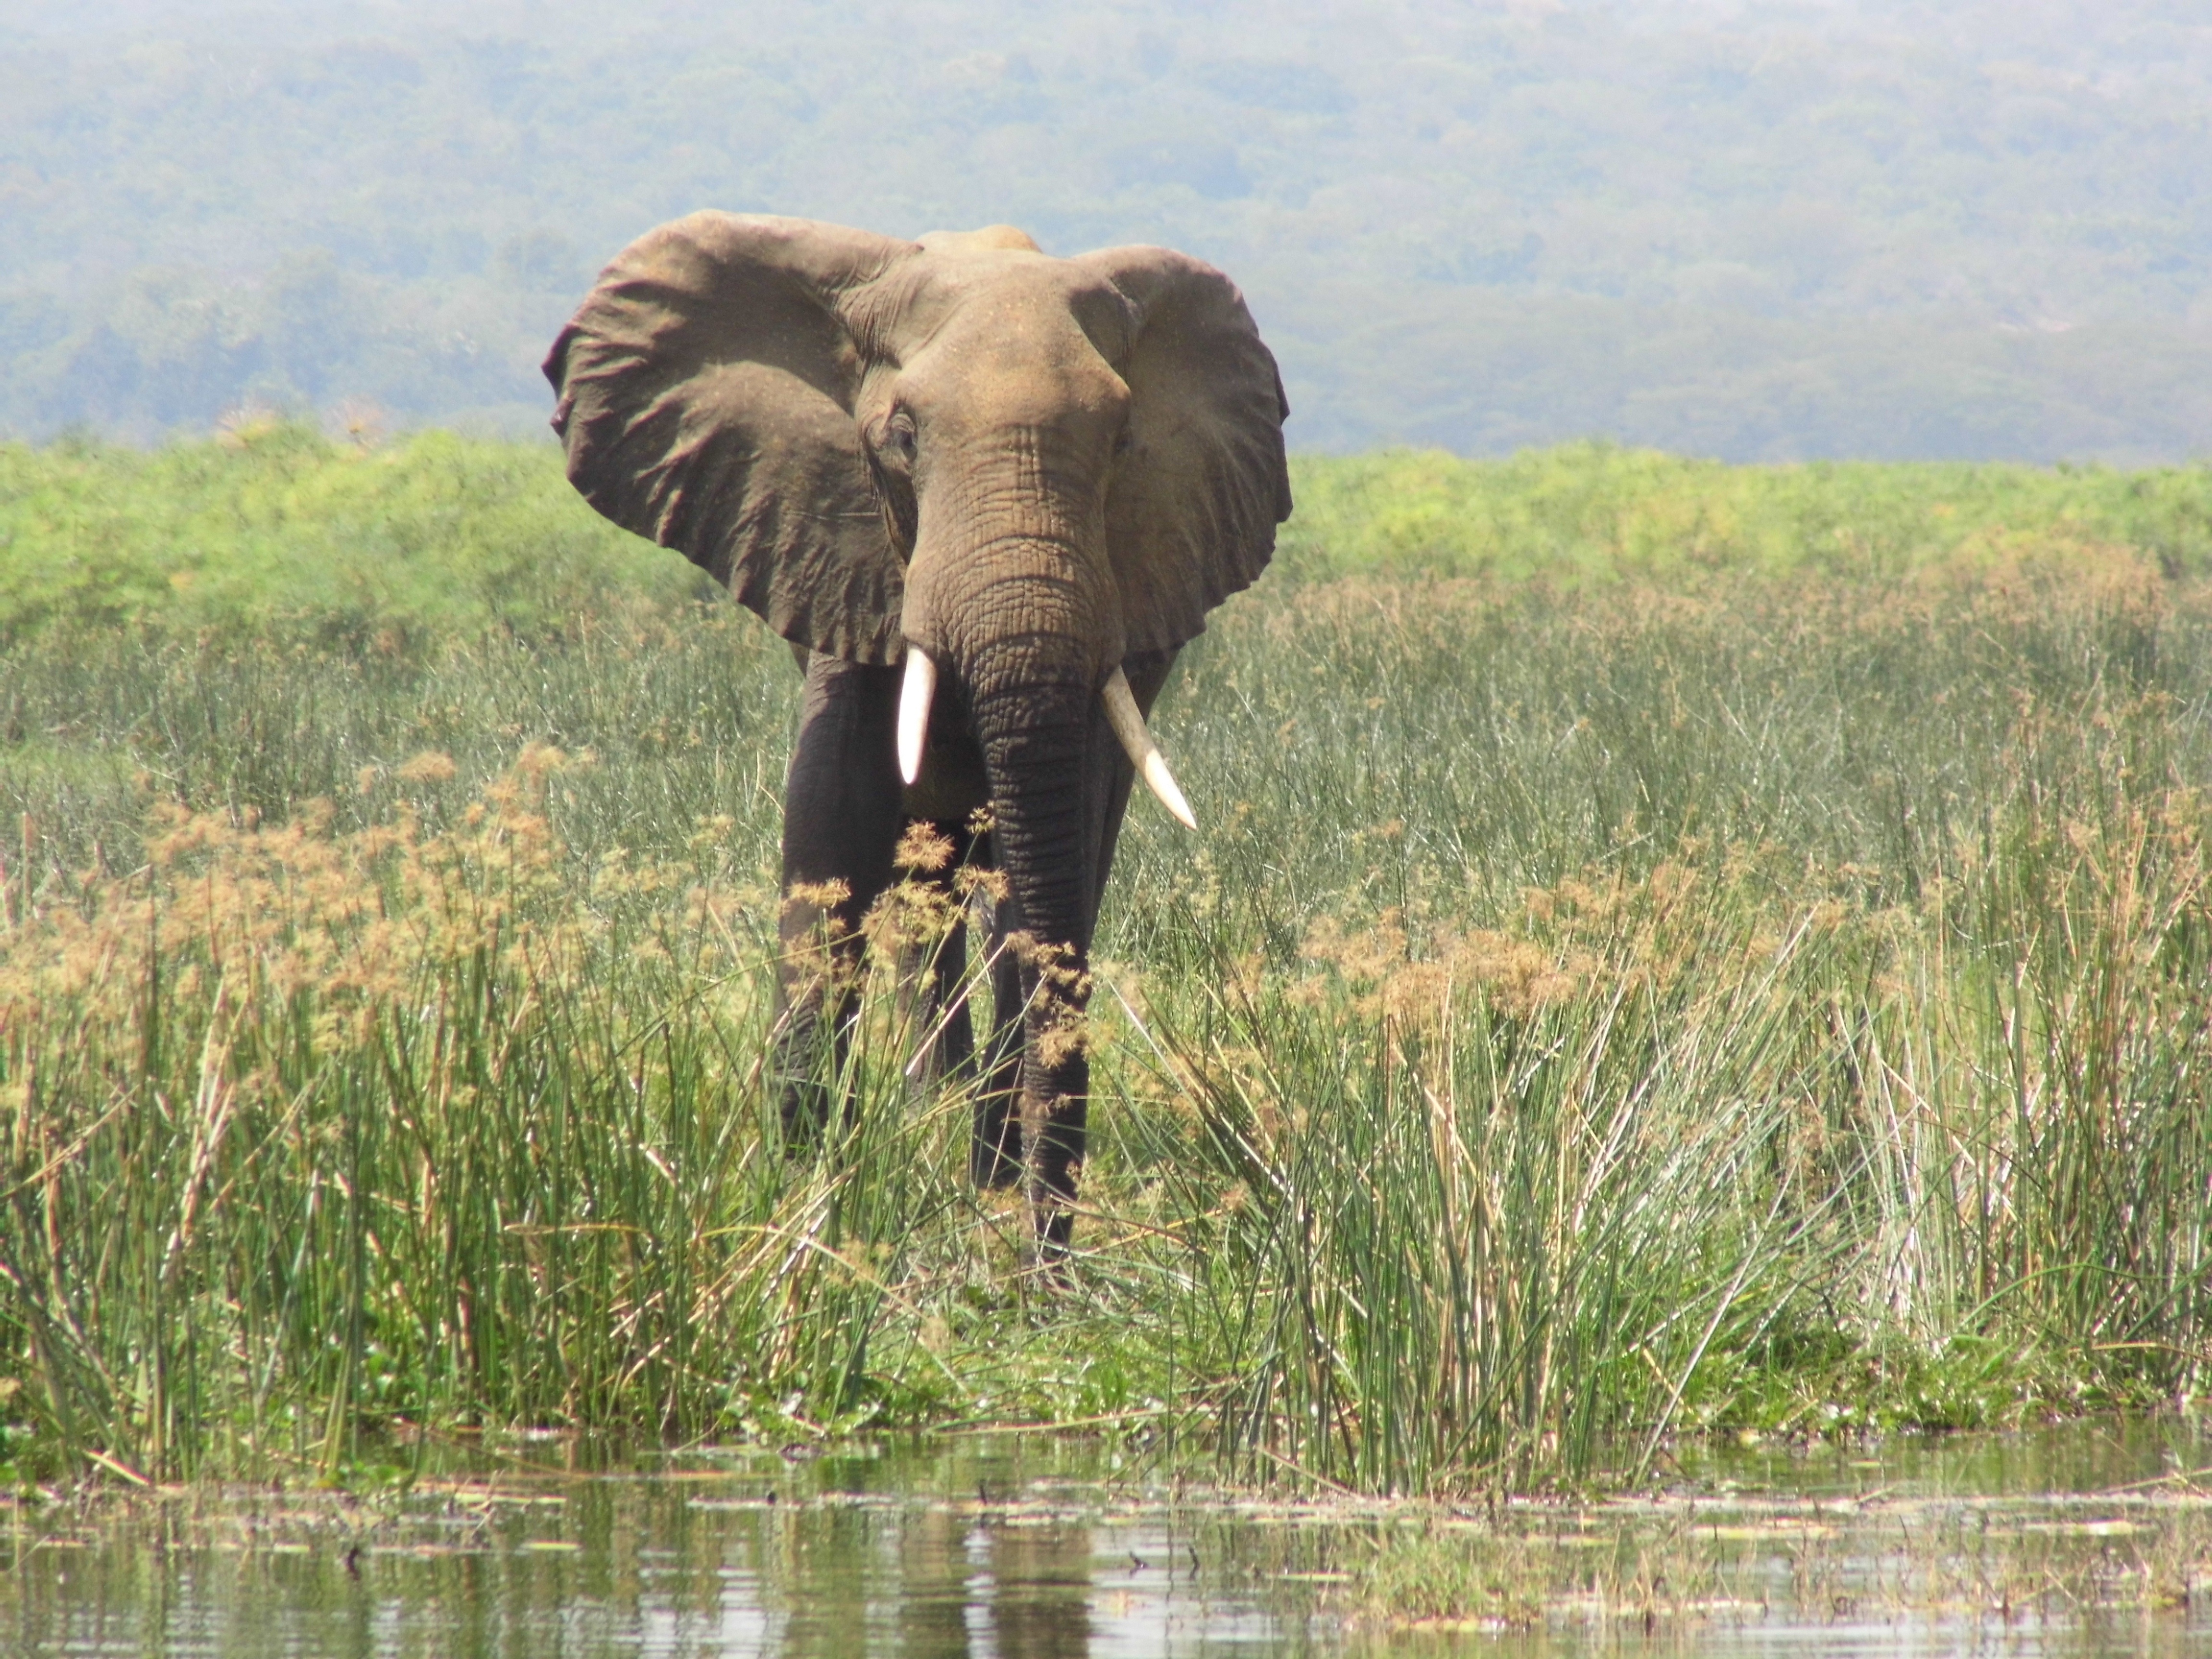
prairie, adventure, wildlife, pasture, grazing, fauna, savanna, plain, elephant, grassland, safari, ecosystem, uganda, cattle like mammal, murchison falls